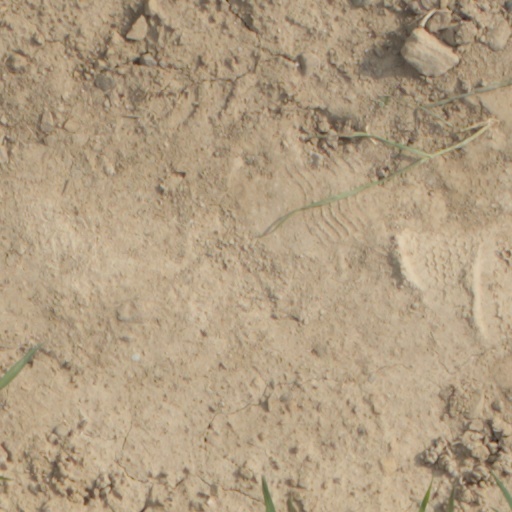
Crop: wheat